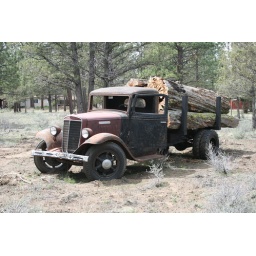
Saw this truck in a field on the way to Sisters